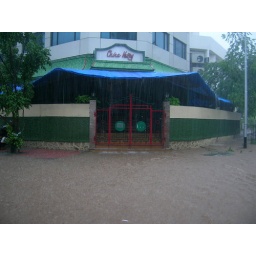
Knee deep water on the road in front of China Valley